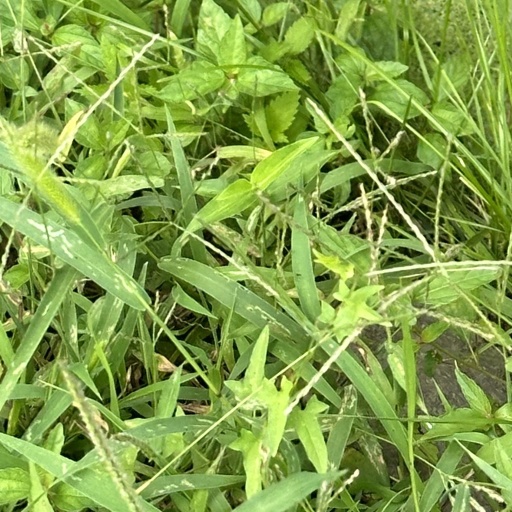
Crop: rice